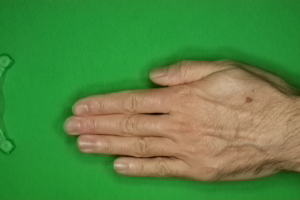
Label: paper